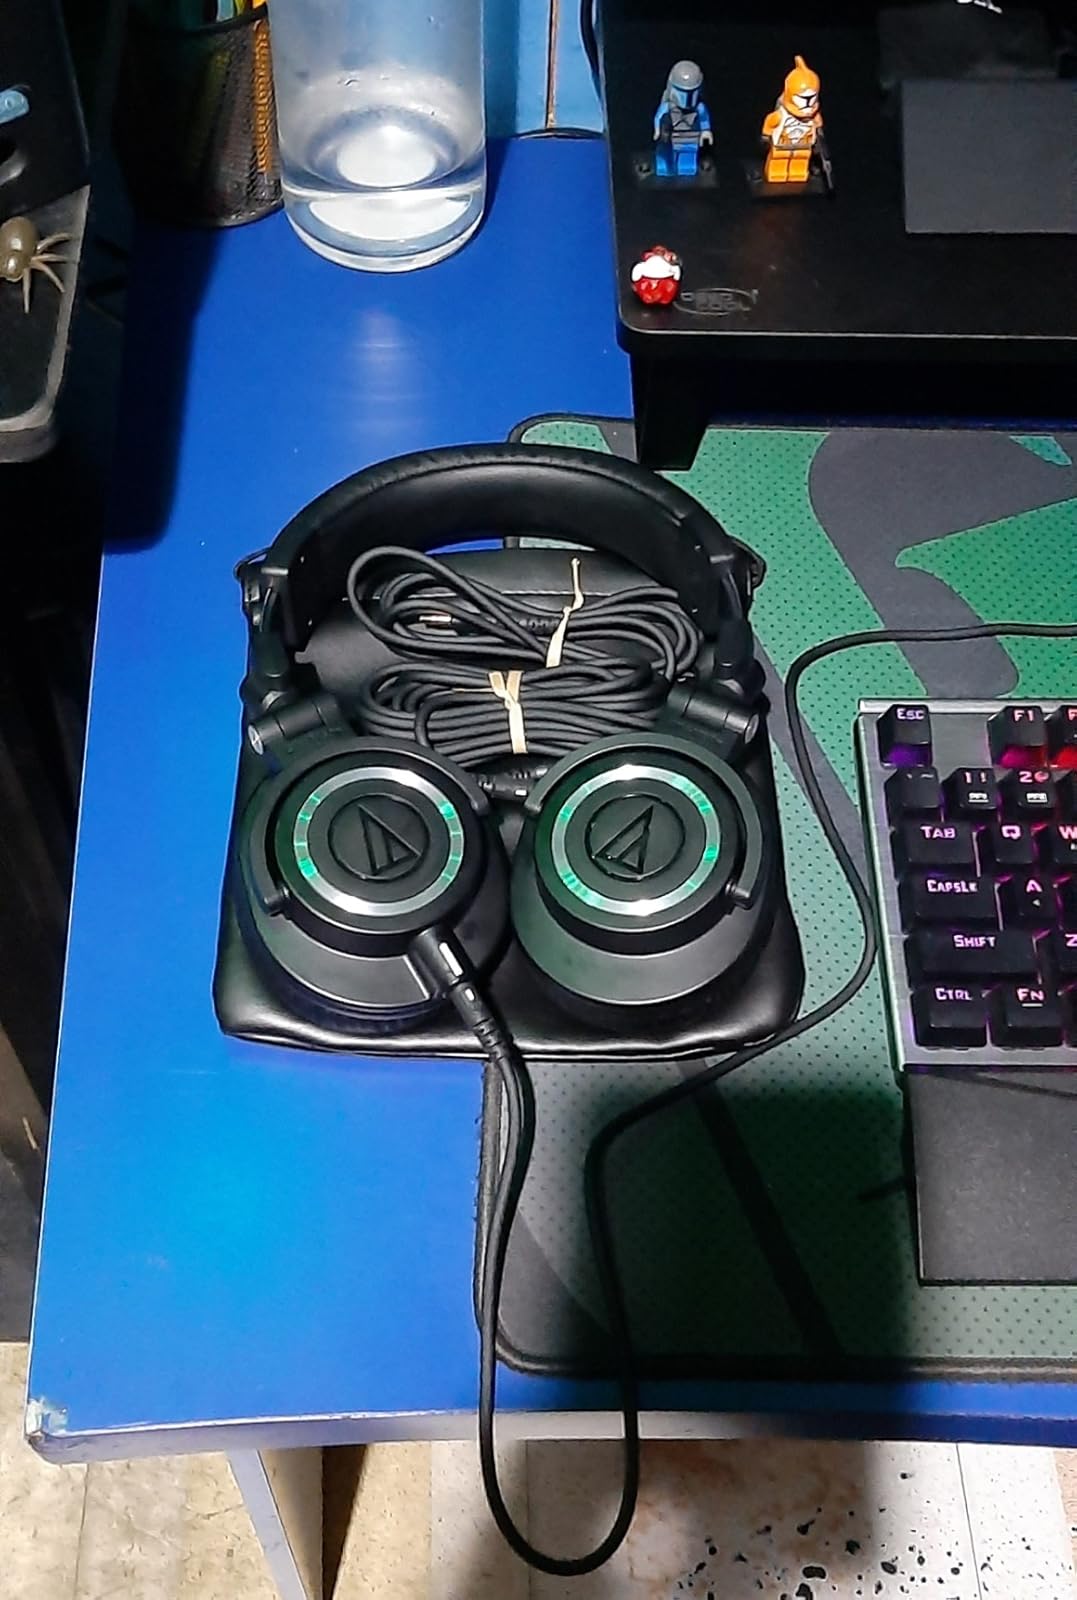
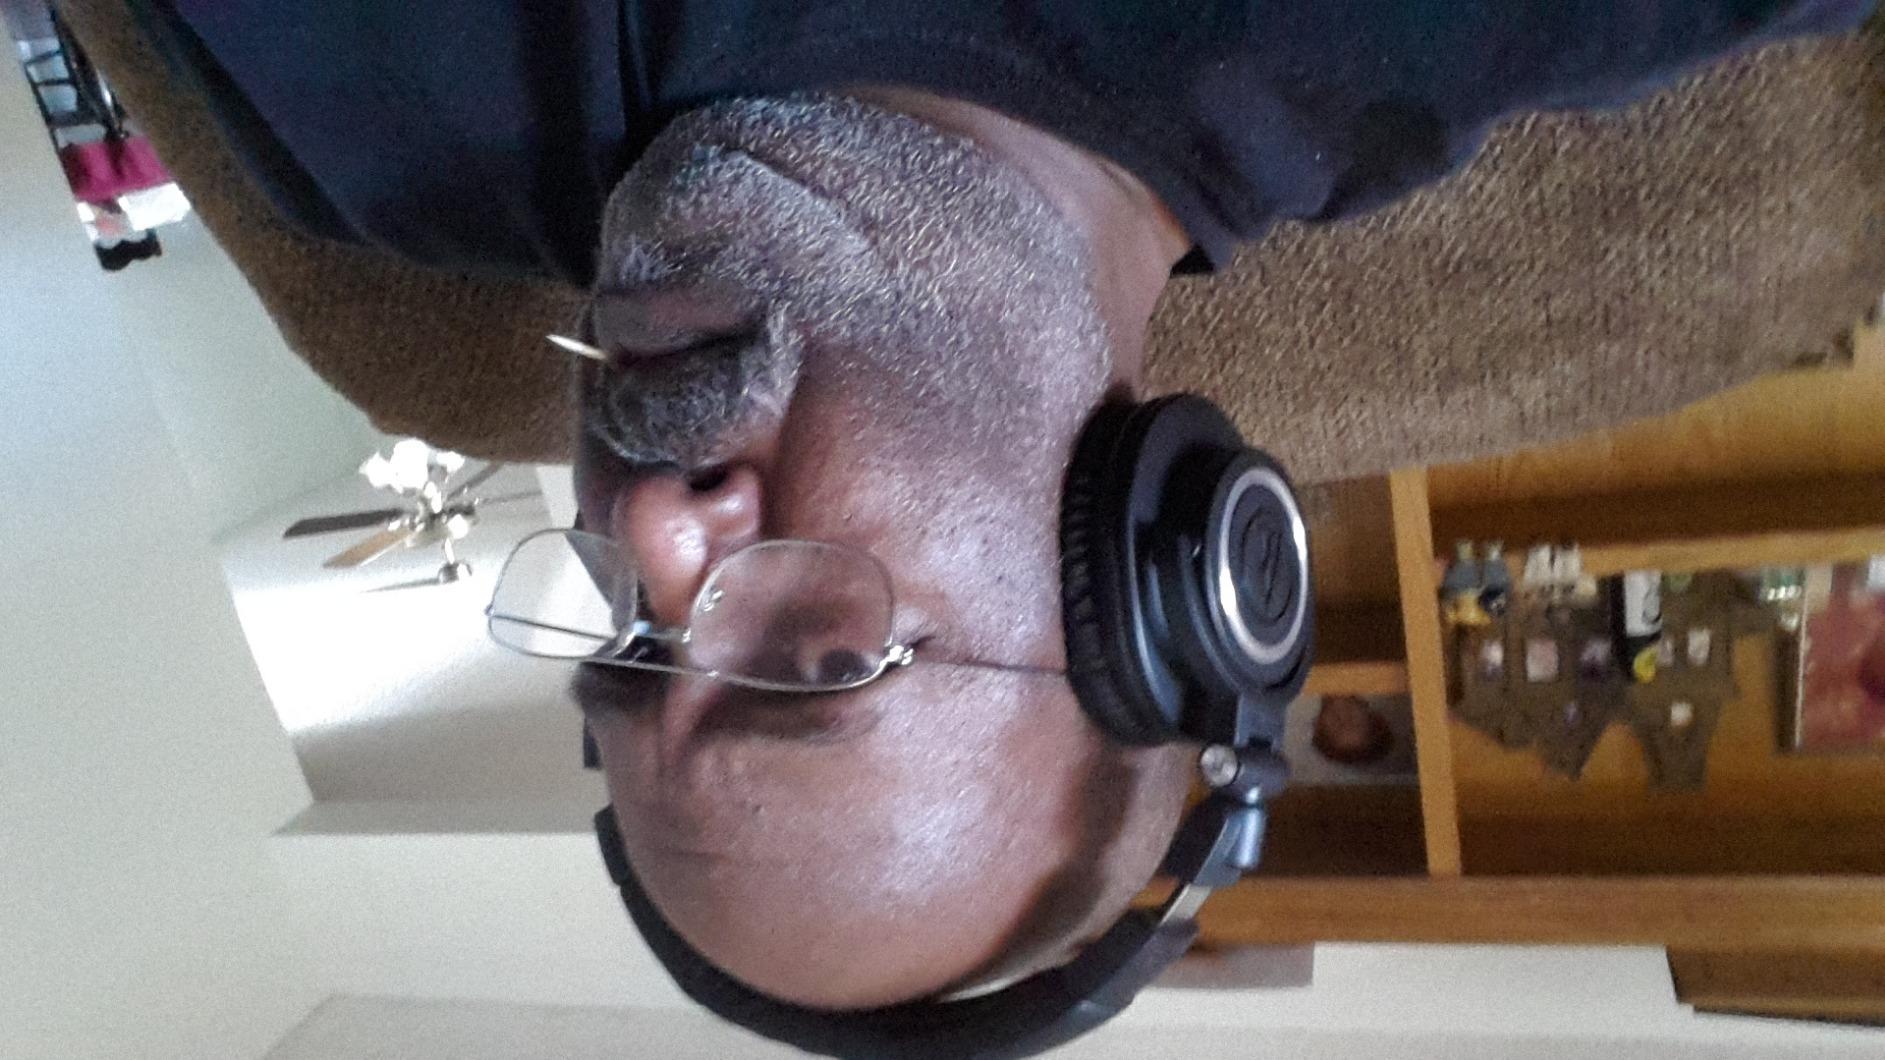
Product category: headphones
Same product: yes